Sea cucumbers as food

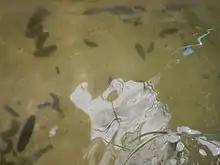
The Philippine or sea cucumber breeding/harvesting

Sea cucumbers destined for food are traditionally harvested by hand from small watercraft, a process called "trepanging" after the Indonesian Malay word for sea cucumber . They are dried for preservation, and must be rehydrated by boiling and soaking in water for several days. They are mainly used as an ingredient in Chinese cuisine soups and stews.